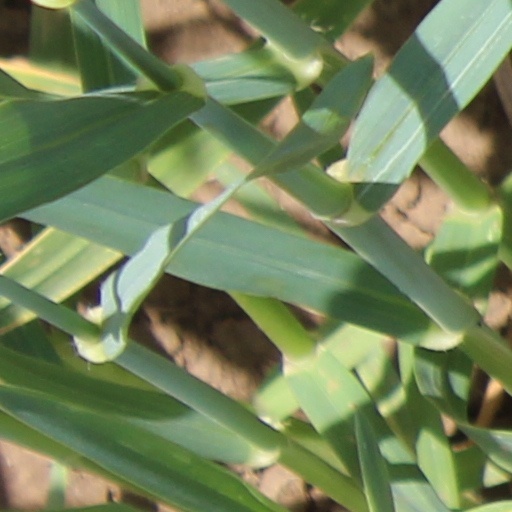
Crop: wheat